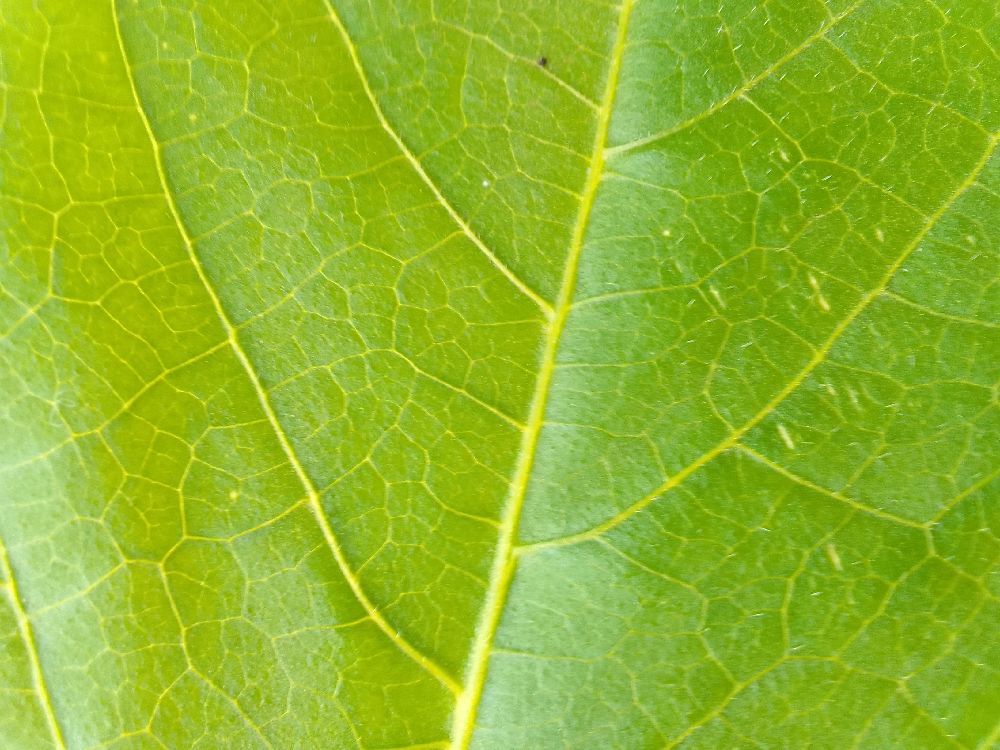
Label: healthy